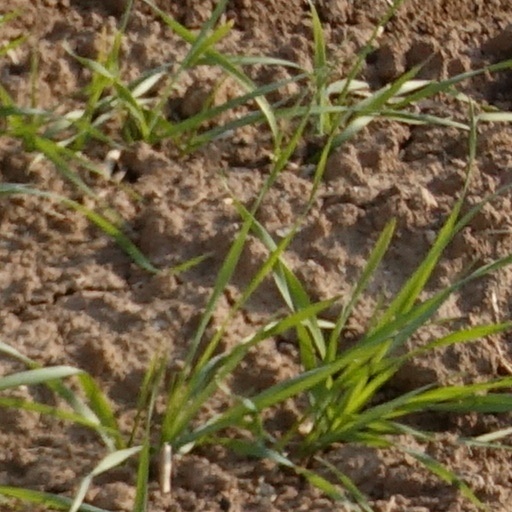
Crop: wheat